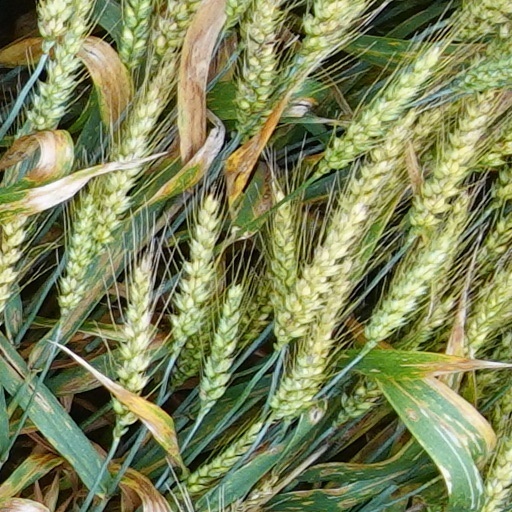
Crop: wheat